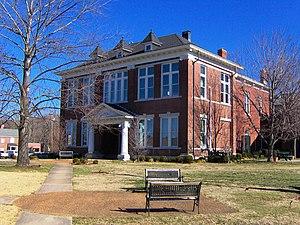
La ville américaine d’Ashland City est le siège du comté de Cheatham, dans l’État du Tennessee. Lors du recensement de 2010, sa population s’élevait à 4 541 habitants.